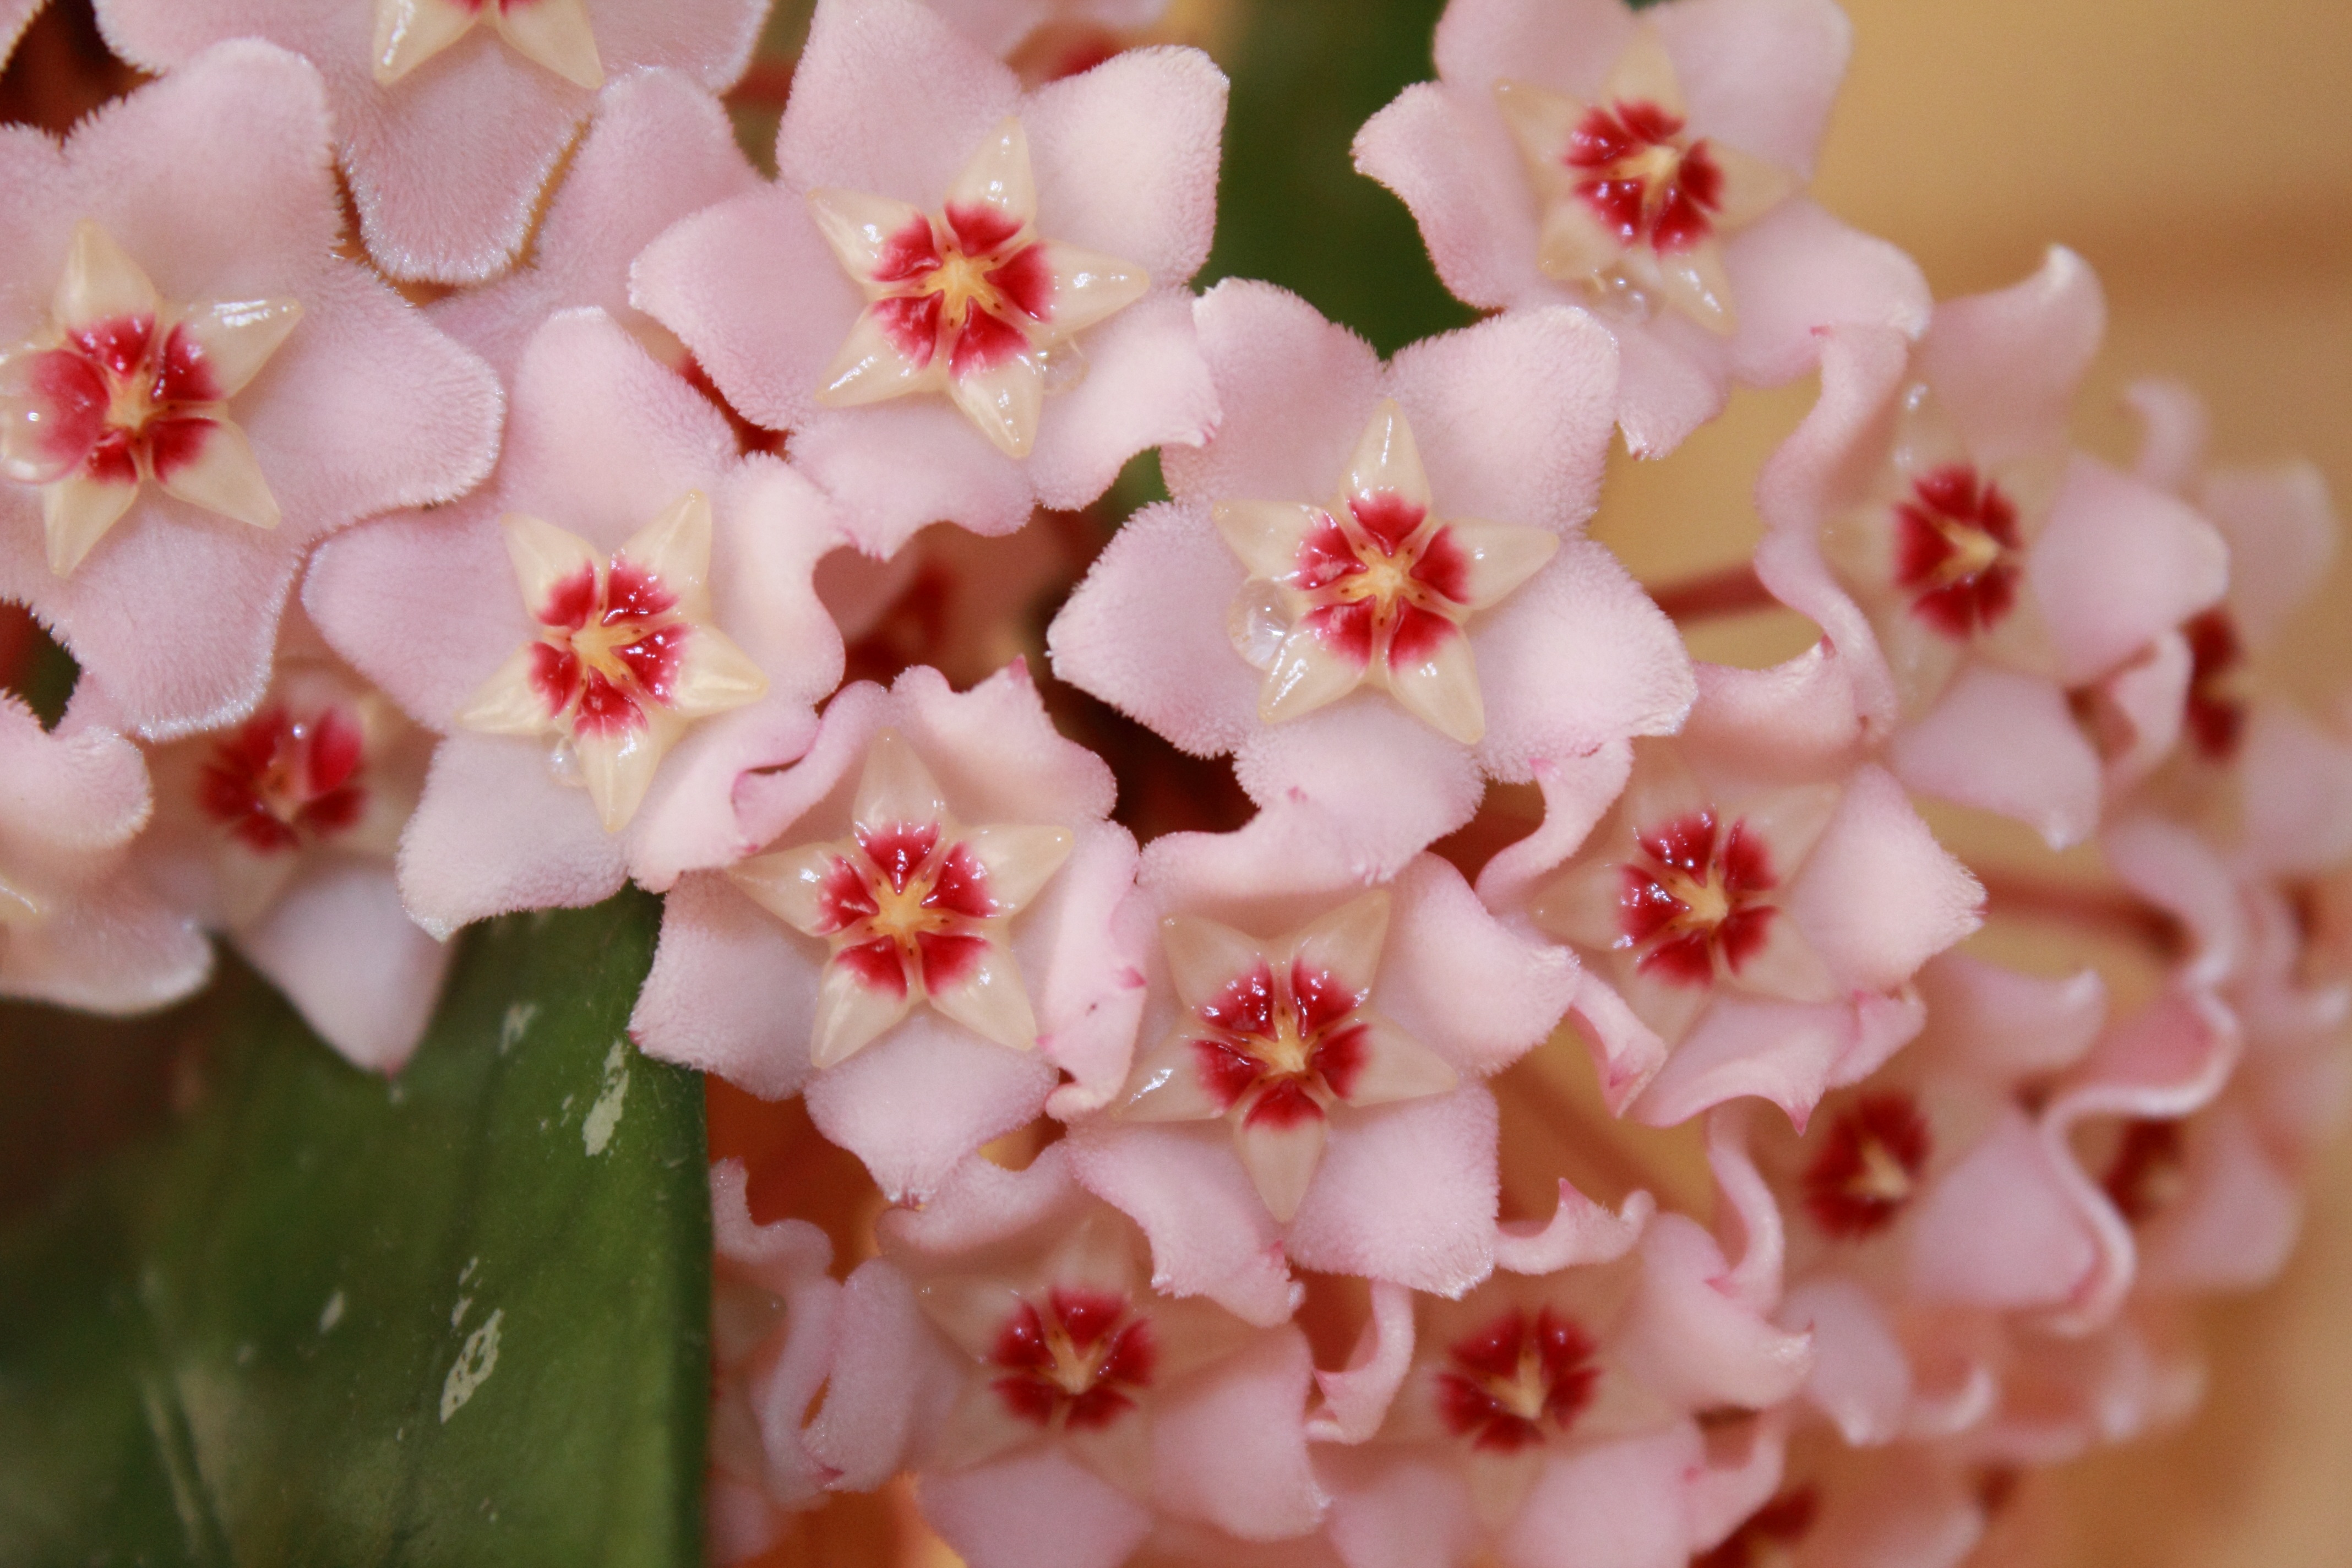
blossom, plant, flower, petal, spring, botany, pink, flora, close up, creeper, floristry, macro photography, hoya, flowering plant, land plant, wax plant